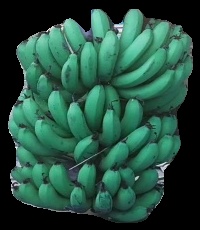
Variety: pachbale
Grade: grade3